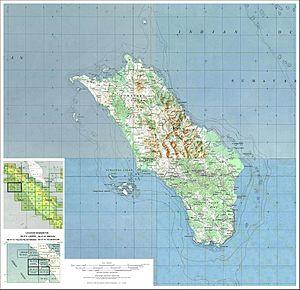
Les îles Hinako en Indonésie sont un archipel de 8 îles au large de la côte occidentale de Nias. Les principales îles sont Hinako proprement dite, qui a une superficie de 32 km², Bawa et Asu.